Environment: lab
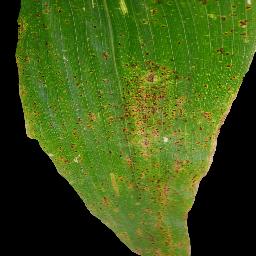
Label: common_rust